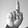
ASL letter: D